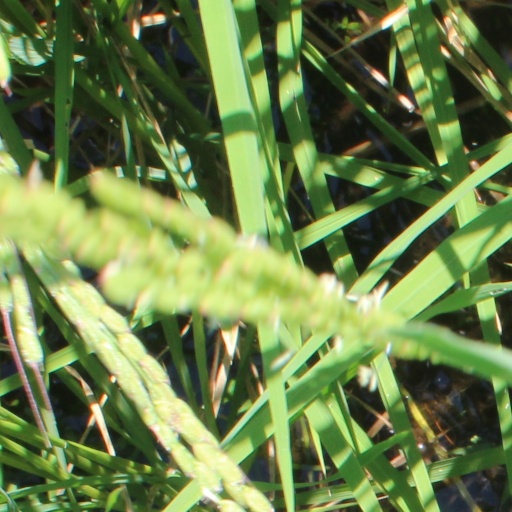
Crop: rice